University of Nebraska–Lincoln

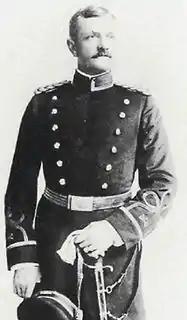
Captain John J. Pershing, , shortly after his graduation from the University of Nebraska College of Law

As the twentieth century began, the university attempted to balance its identity as both a pragmatic, frontier establishment and an academic, intellectual institution. In addition to its football team, several noteworthy campus organizations were founded around this time, including a debate team, the school's first fraternities and sororities, and the Society of Innocents (more commonly known as the Innocents Society). Much of this new growth was attributed to the hiring of Brown University president Elisha Andrews; under his guidance Nebraska became the fifth-largest public university in the United States. Andrews ambitiously sought funding for expansion; a 1904 investment from John D. Rockefeller led to the construction of The Temple, which still stands on campus. In total, nine new buildings were constructed during his tenure, including Nebraska Field, and the school nearly doubled in enrollment. Shortly after Andrews retired due to health concerns, a fierce debate ensued over whether to keep the University of Nebraska in downtown Lincoln or to move it out of town. A relocation to the outskirts of Lincoln would allow for cheaper, quicker expansion and provide farmland for the College of Agriculture. New chancellor Samuel Avery favored this relocation, believing it would make alcohol-seeking students less likely to visit downtown Lincoln or nearby Havelock (then a separate city from Lincoln). Ultimately, a statewide vote determined the university would remain in its original location, with funding prioritized for additional buildings on the Farm Campus (now East Campus).